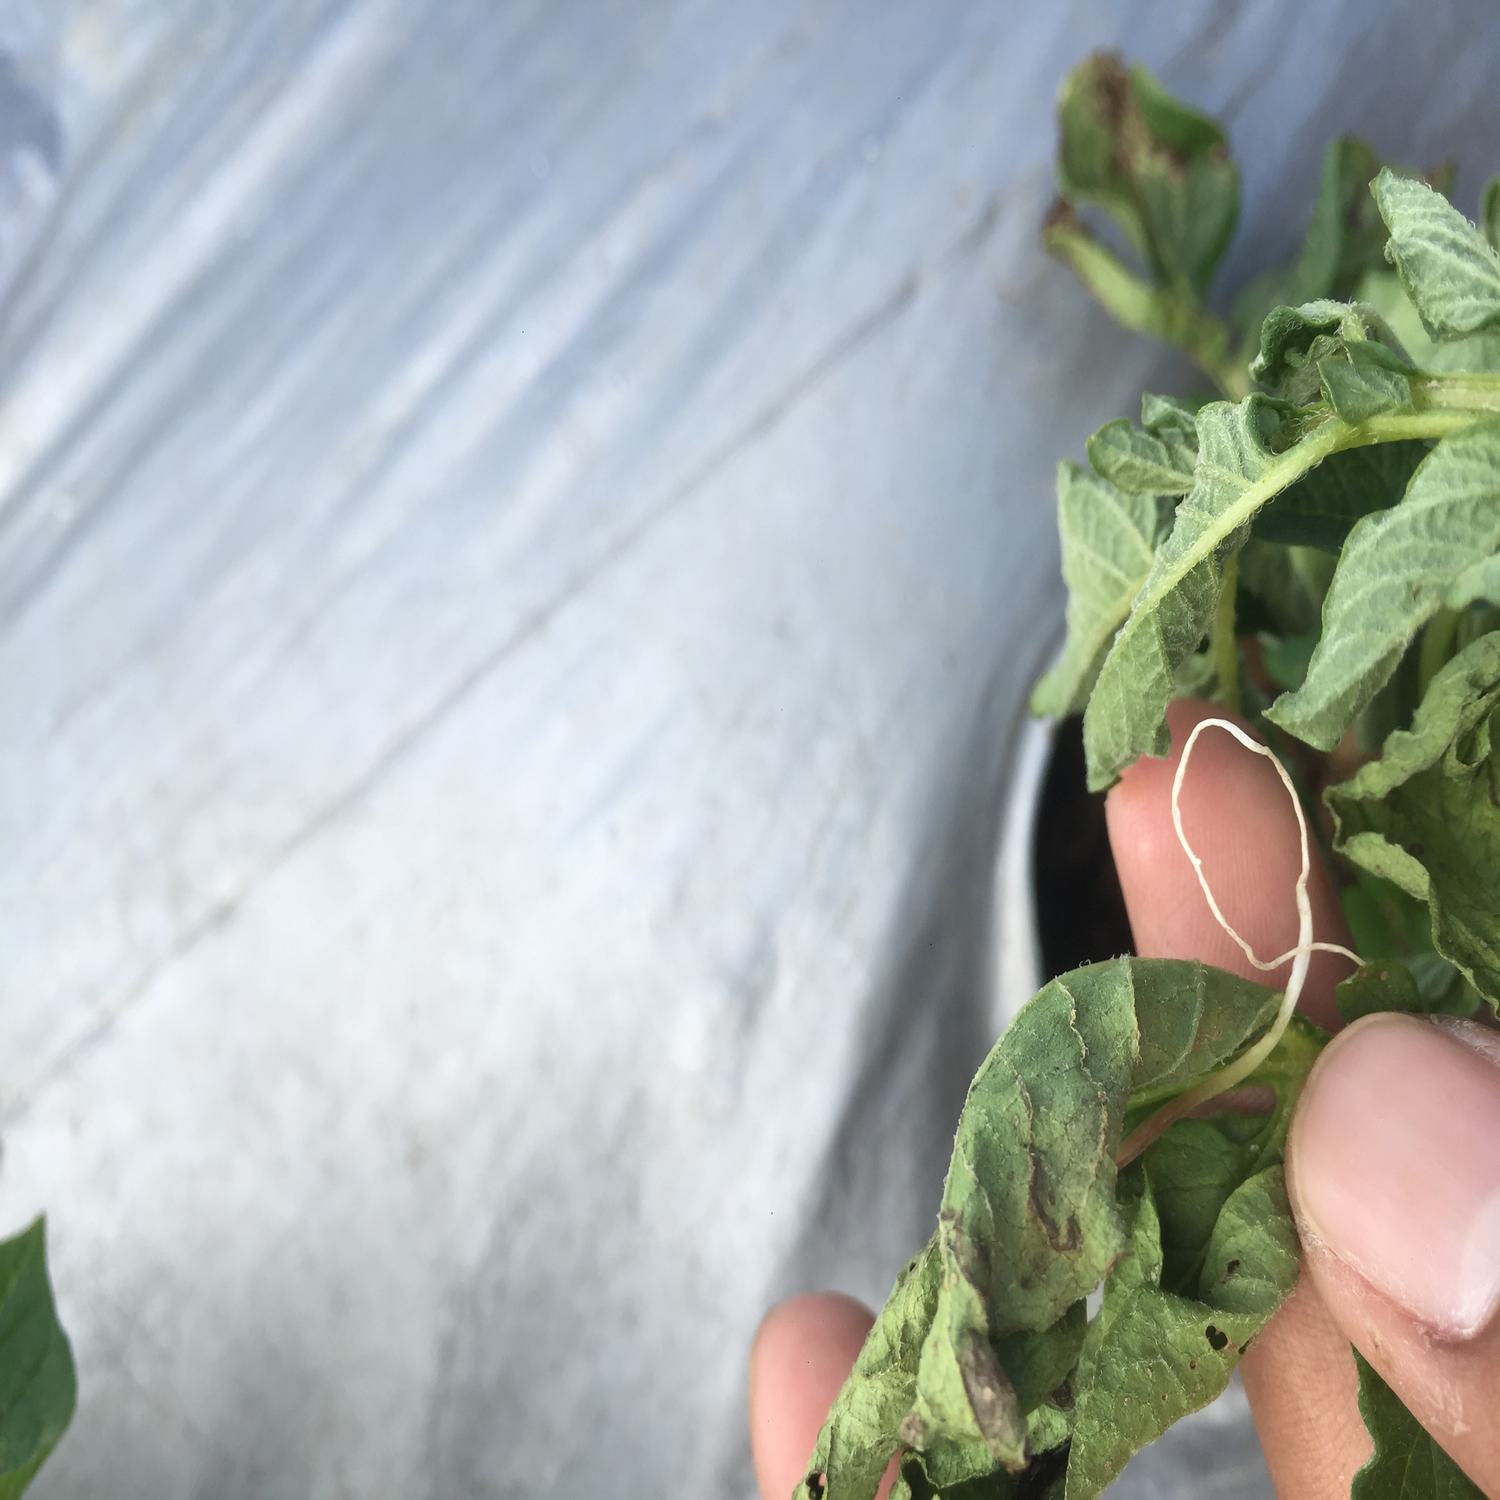
Label: Bacteria